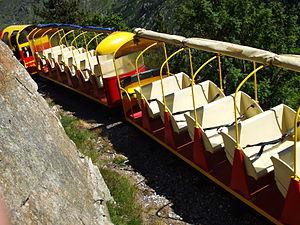
Le petit train qui parcourt 10 km au bord du ravin pour arriver au lac d'Artouste (Pyrénées)
Le lac d'Artouste est un lac des Pyrénées françaises dans le département des Pyrénées-Atlantiques en région Nouvelle-Aquitaine.